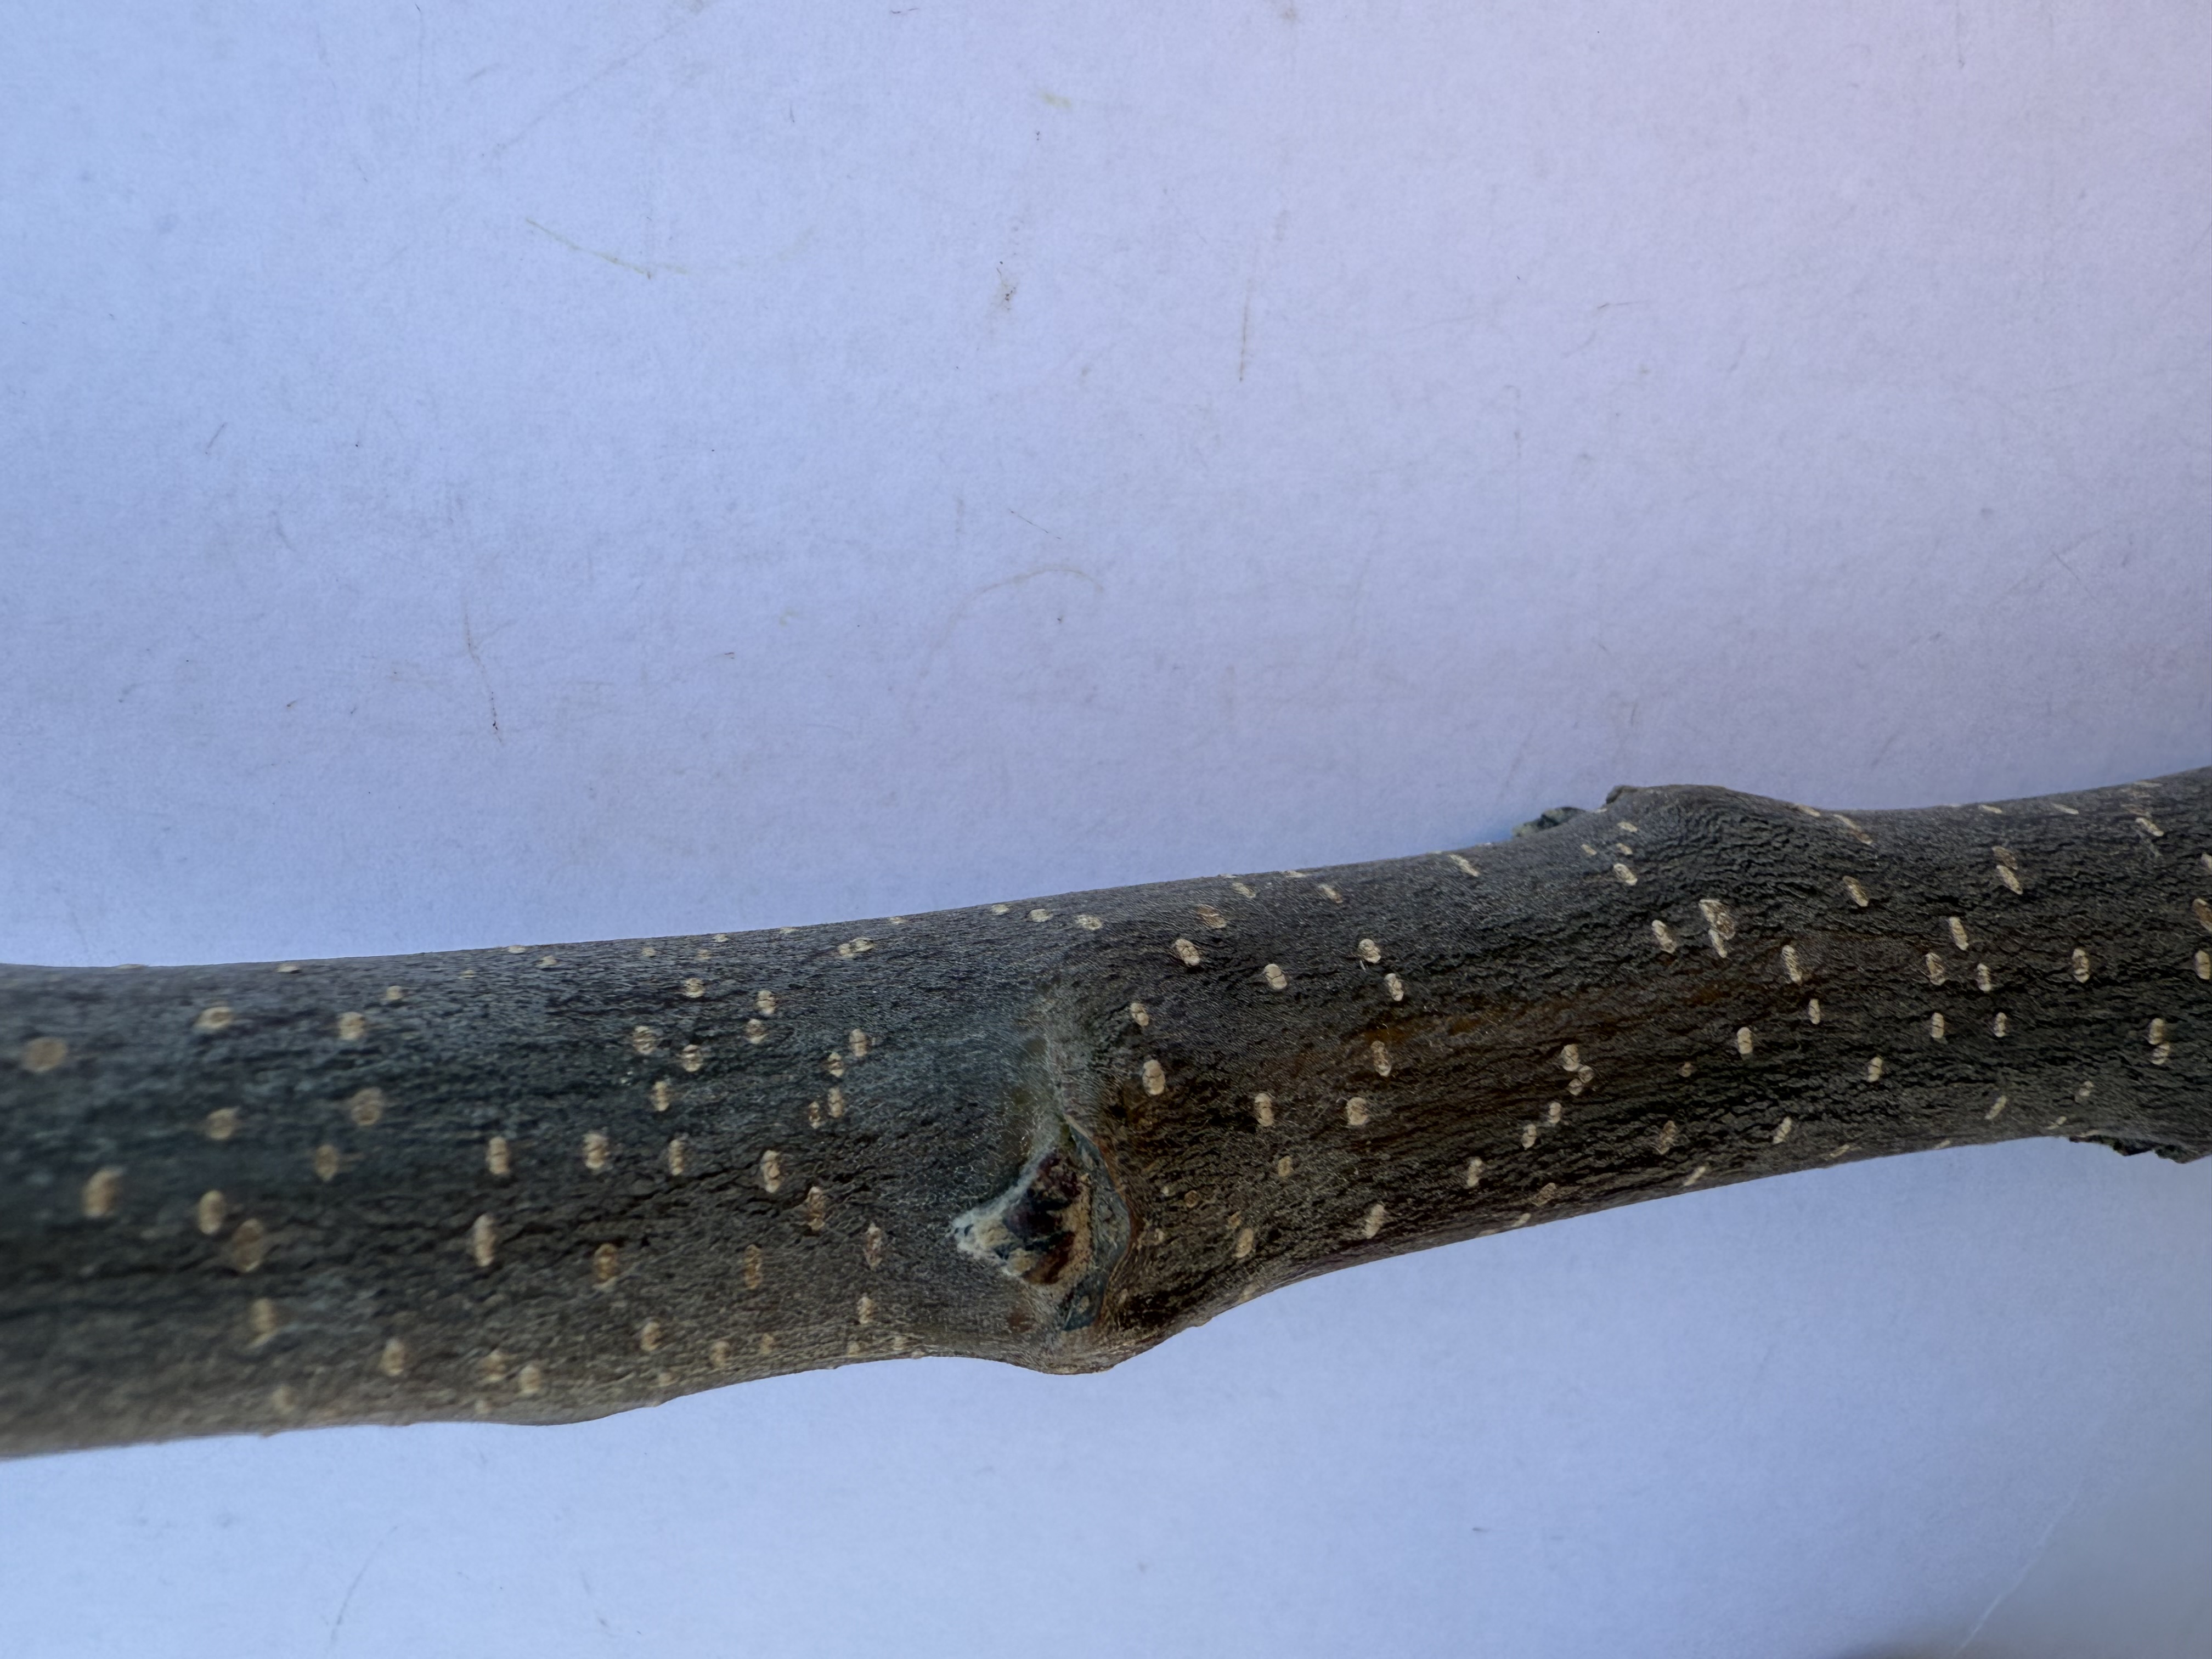
Variety: Golden Apple